Willi Fels

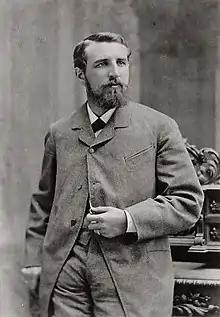

Fels was born in Halle an der Weser, Germany on 17 April 1858 to Heinemann Wilhelm Fels and his wife Kätchen Hallenstein. He was the eldest of the couple's four children. Fels had a keen interest in history and classics, but rather than going to university he became manager of the family's woollen mill near Paderborn.